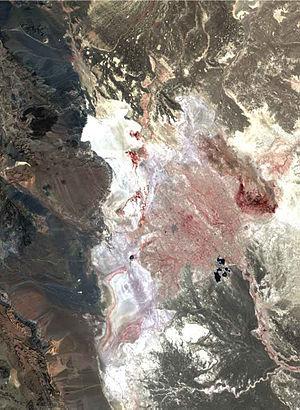
Le Lac Hāmūn ou Oasis Hamoun est un terme appliqué aux zones humides dans le bassin endoréique du Sīstān, à la frontière irano-afghane, dans la région du Sistân. En Iran, on l'appelle aussi Hāmūn-e Helmand, Hāmūn-e Hīrmand, ou Daryācheh-ye Sīstān.